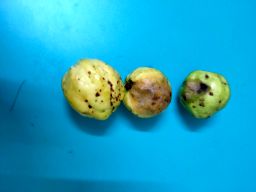
Fruit: Guava
Quality: Bad